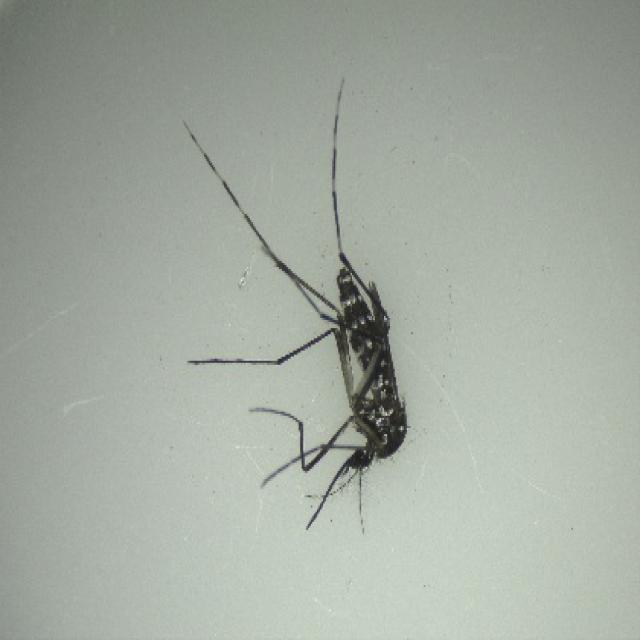
Species: aedes_albopictus